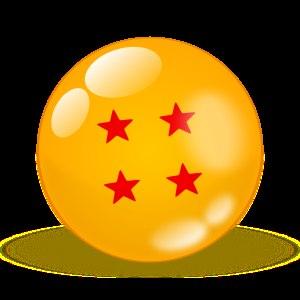
Dragon Ball est une série de mangas créée par Akira Toriyama, celui-ci s'inspirant librement du roman de Wu Cheng'en La Pérégrination vers l'Ouest. Elle est publiée pour la première fois dans le magazine Weekly Shōnen Jump de 1984 à 1995 et éditée en albums de 1985 à 1995 par Shūeisha. Glénat publie l'édition française depuis février 1993.